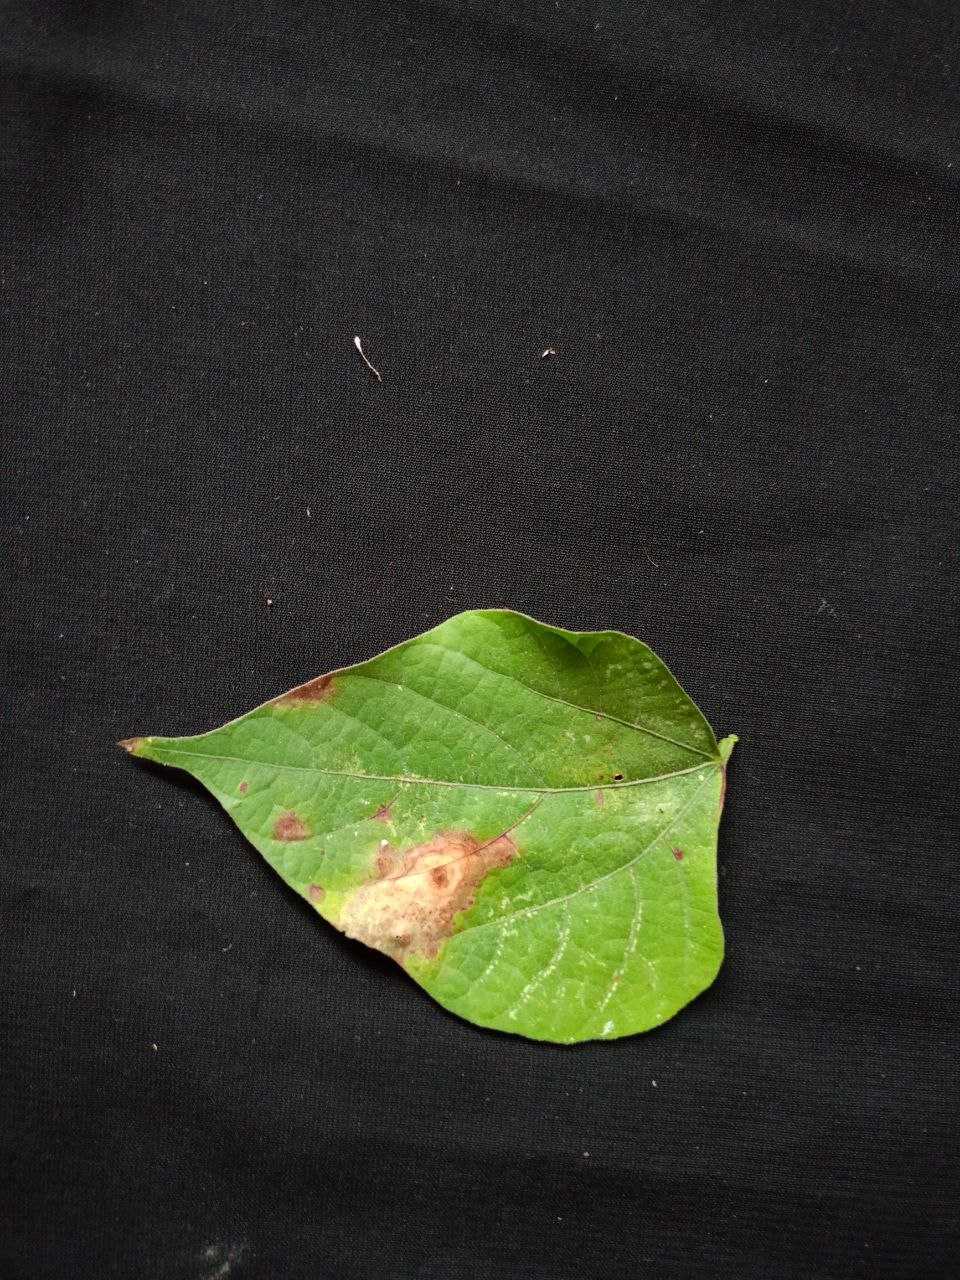
Crop: bean
Leaf condition: Blight